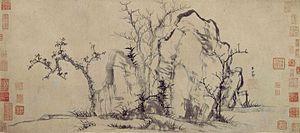
Tang Hou ou T'ang Heou ou T'ang Hou est un chinois historien de l'art, théoricien et critique pictural du XIVᵉ siècle. Sa période d'activité se situe approximativement dans le premier tiers de ce XIVᵉ siècle. Ses dates de naissance et de décès ne sont pas connues.
Cao Xueqin, né à Nankin soit en 1715, soit en 1724 et mort à Pékin soit en 1763, soit en 1764, est un écrivain chinois actif sous le règne de l'empereur Qianlong de la dynastie Qing.